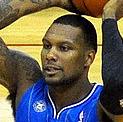
Age: 22